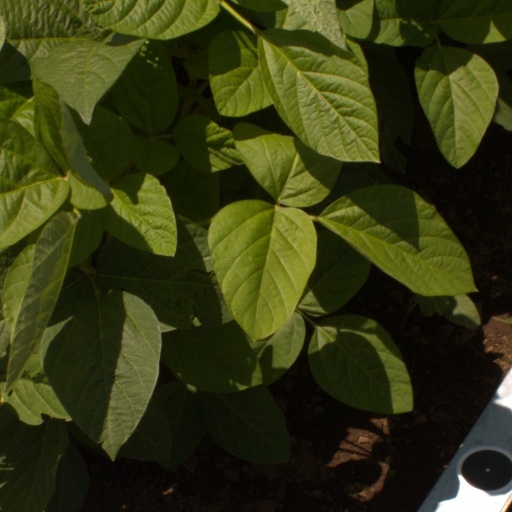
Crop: soybean